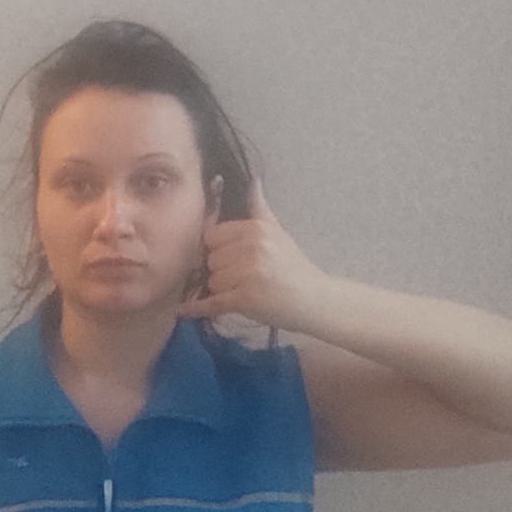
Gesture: call